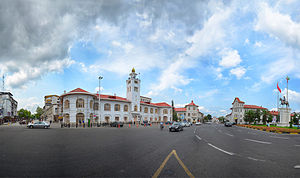
Rasht
Rasht
Rasht er en by i det nordvestlige Iran, med et indbyggertal på cirka 560.000. Byen er hovedstad i provinsen Gilan, og er den største by ved bredden af verdens største indsø, Det Kaspiske Hav.